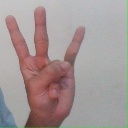
अक्षर: क्ष